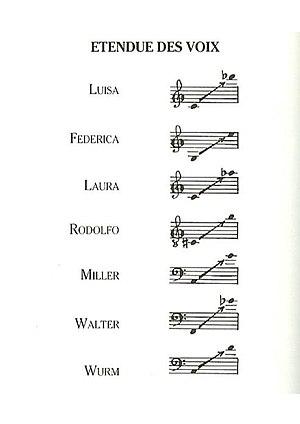
Luisa Miller est un opéra en trois actes, le quatorzième de Giuseppe Verdi, alors âgé de 36 ans, présenté pour la première fois au Teatro San Carlo de Naples le 8 décembre 1849. Il est considéré comme un tournant dans le style verdien.